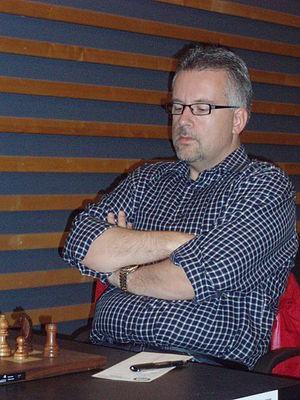
Einar Johan Gausel est un joueur d'échecs norvégien.